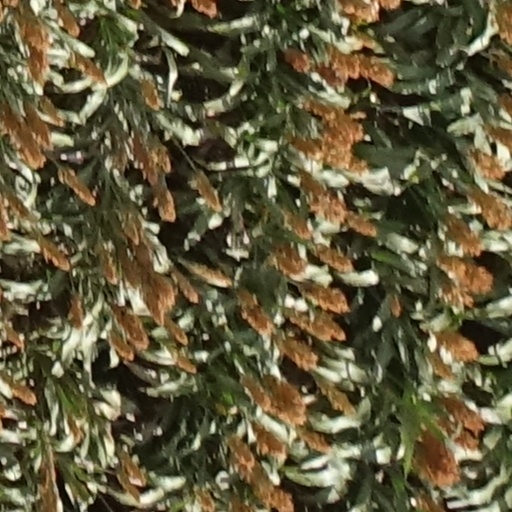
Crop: sorghum